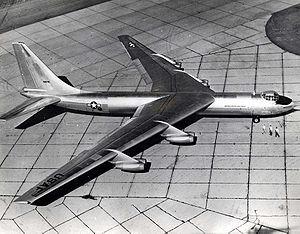
Vue de côté et de dessus du Convair YB-60 serial 49-2676.
Le Convair YB-60 est un projet de bombardier stratégique à réaction américain, développé au début des années 1950 afin de concurrencer le B-52 de Boeing. Dérivé du B-36 Peacemaker, l'YB-60 reprend le fuselage du bombardier à hélices, sur lequel est greffée une voilure en flèche dotée de huit turboréacteurs disposés par paires dans des nacelles sous les ailes. L'avion effectue son premier vol le 18 avril 1952, mais il n'atteint pas les performances requises et montre rapidement des problèmes. Il ne répond pas aux attentes des militaires et le projet est annulé en août 1952, au profit du B-52.